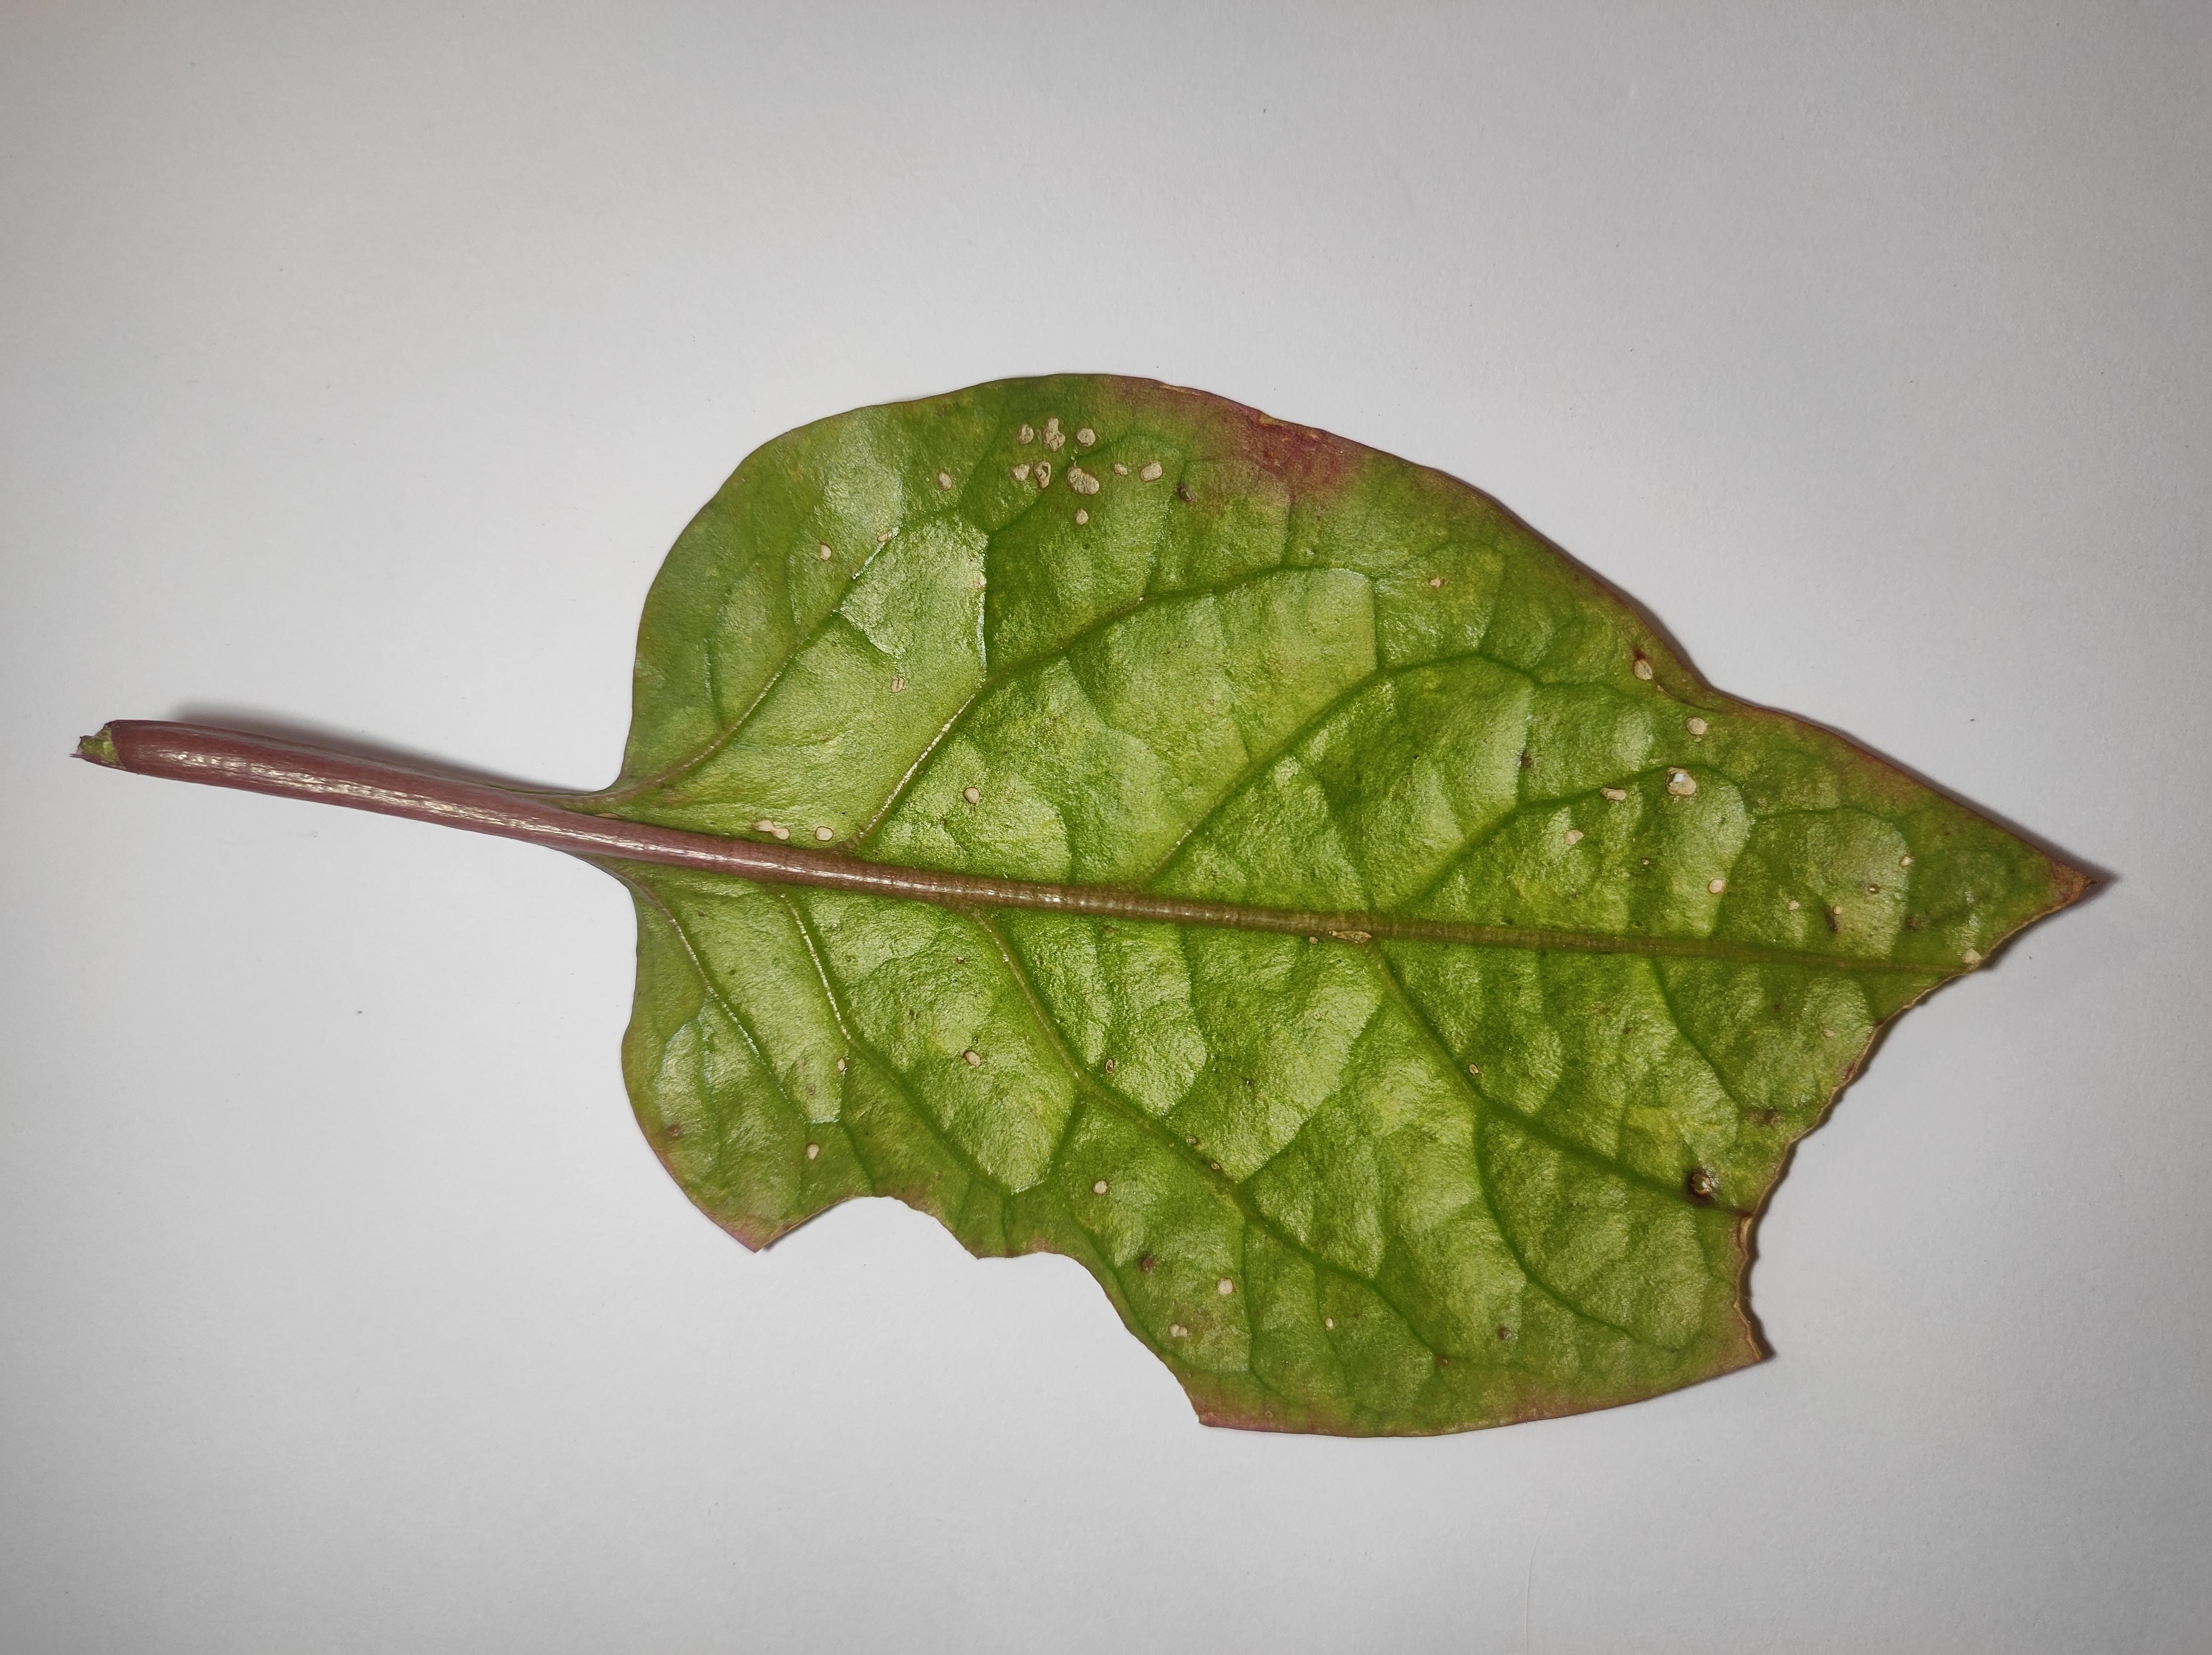
Label: straw_mite